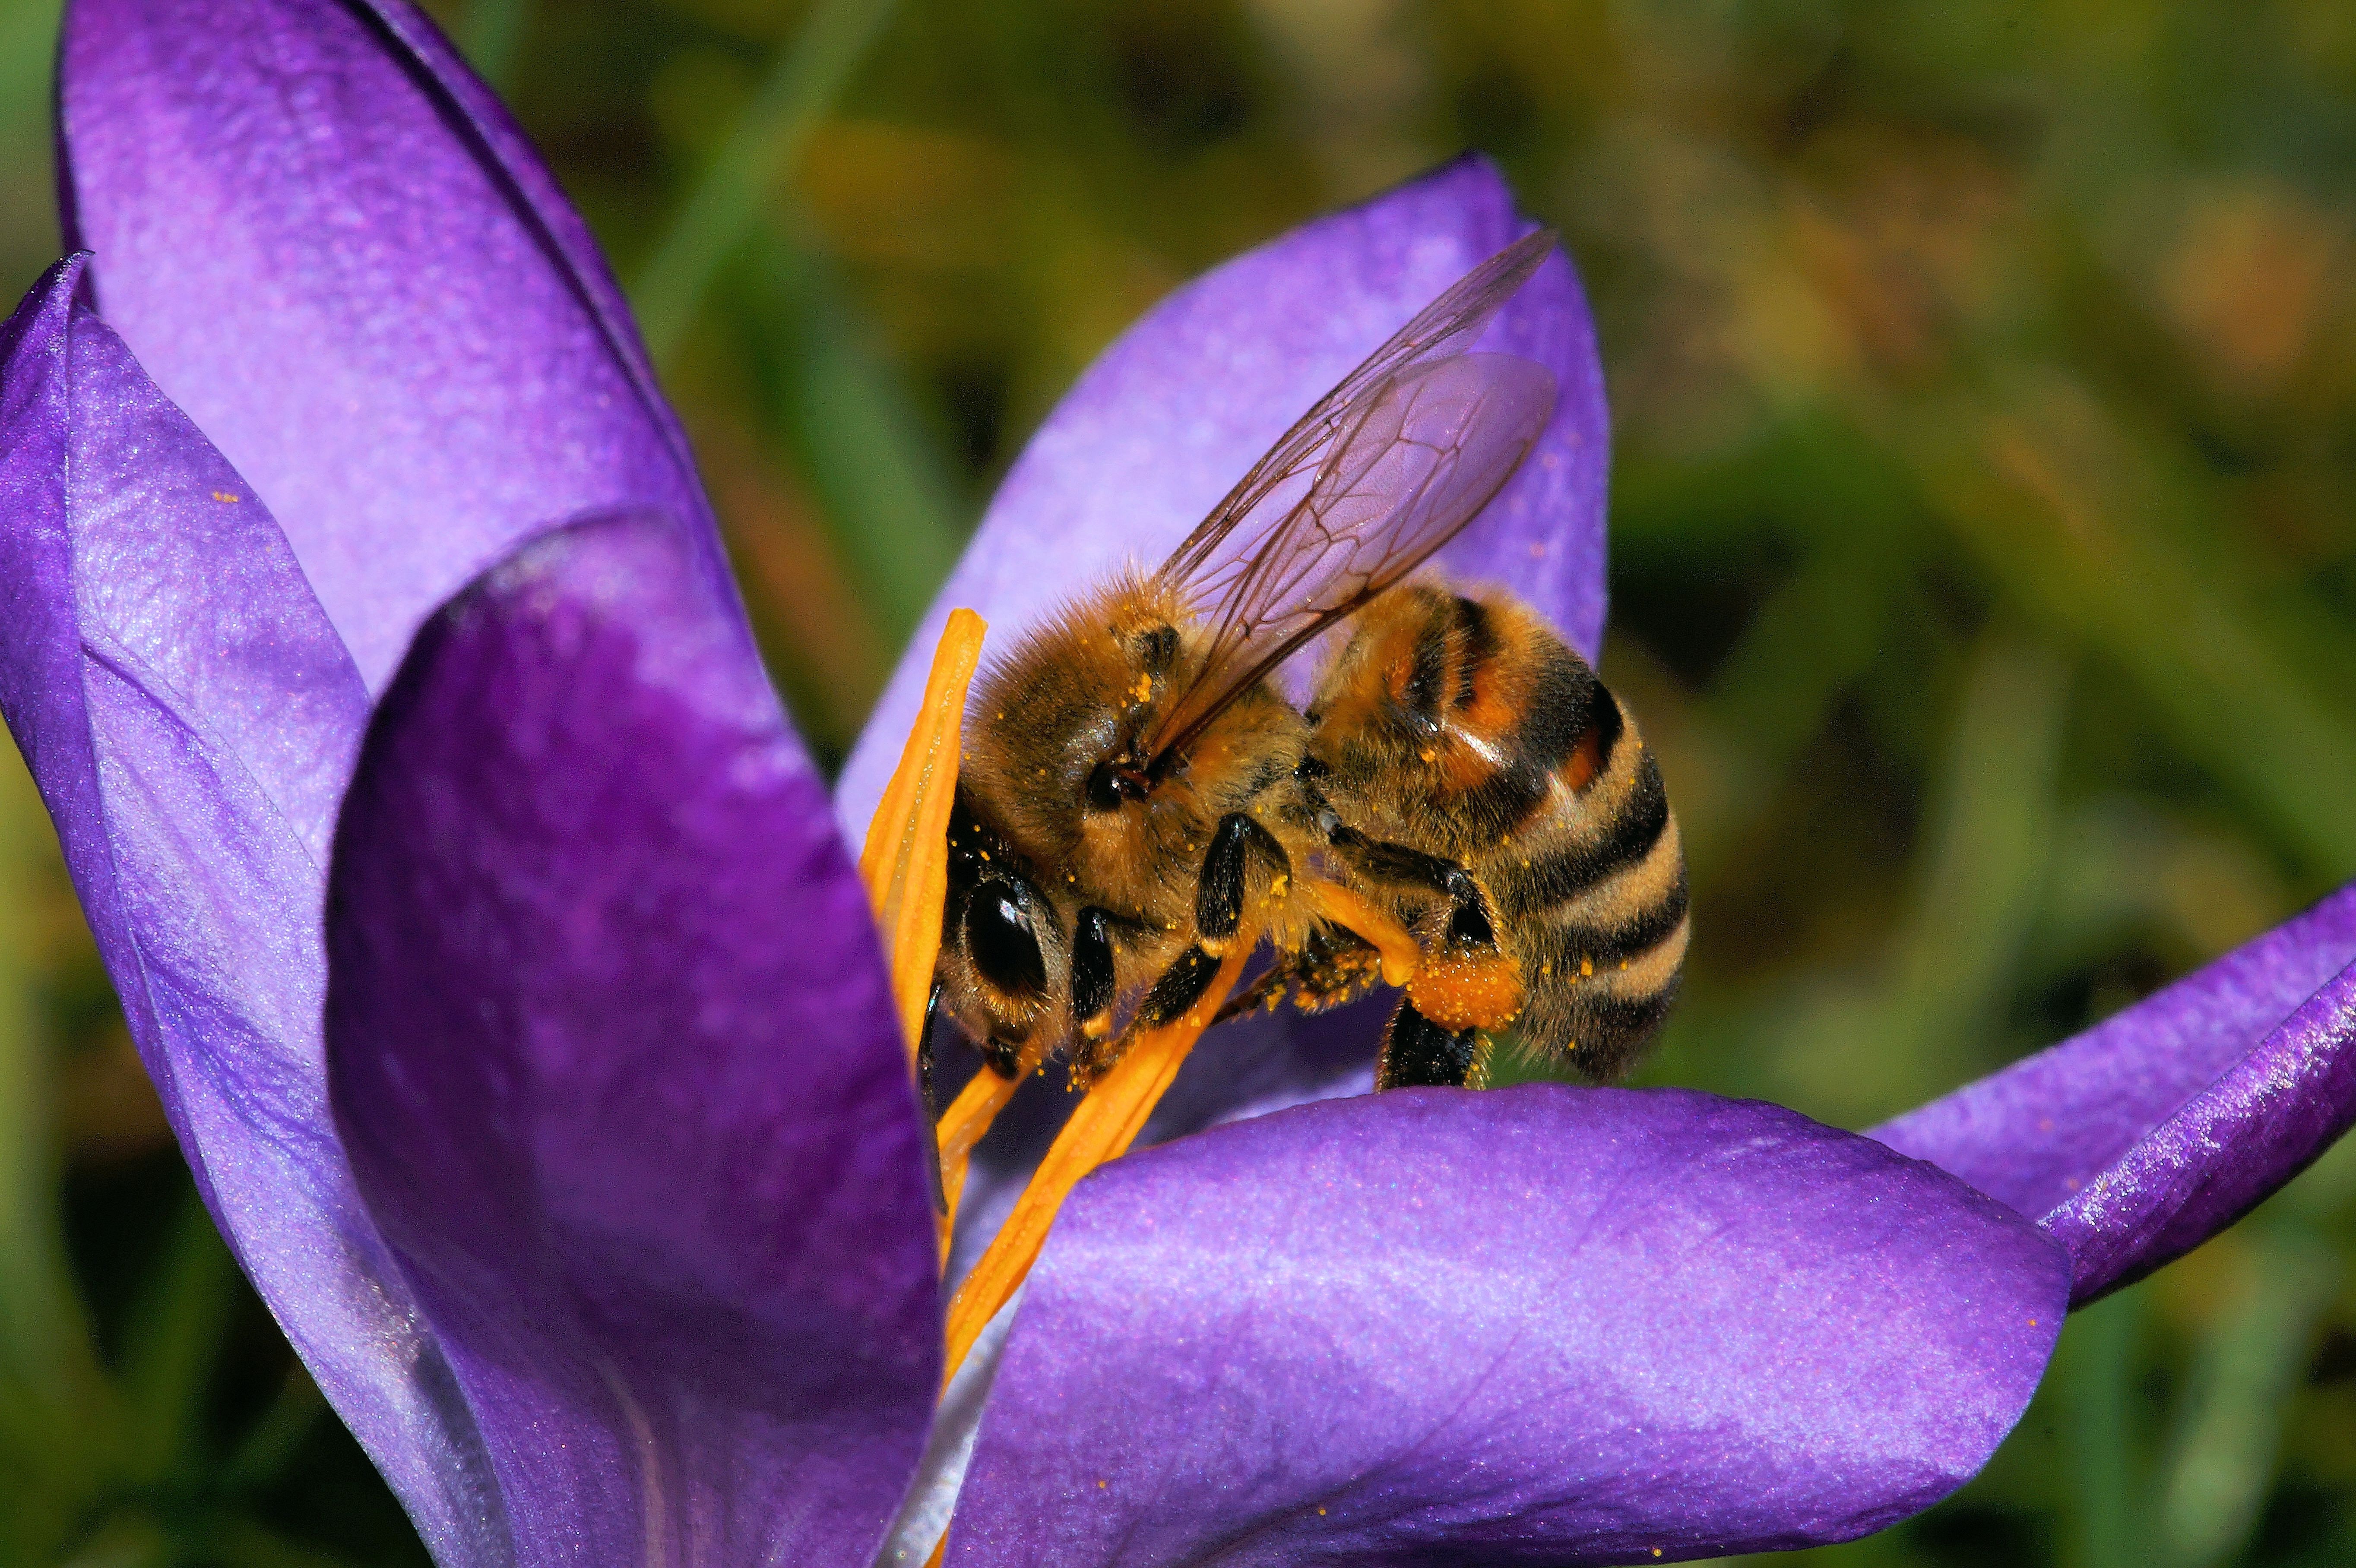
nature, blossom, plant, photography, leaf, flower, purple, petal, bloom, pollen, spring, color, insect, botany, butterfly, colorful, close, flora, fauna, invertebrate, wildflower, close up, bee, crocus, bumblebee, hummel, spring crocus, nectar, macro photography, fr hlingsanfang, harbinger of spring, flowering plant, honey bee, pollinator, land plant, membrane winged insect